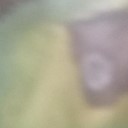
Label: Leaf_rust